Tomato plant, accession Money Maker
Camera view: horizontal (90 deg, fisheye); turntable rotation: 150 degrees
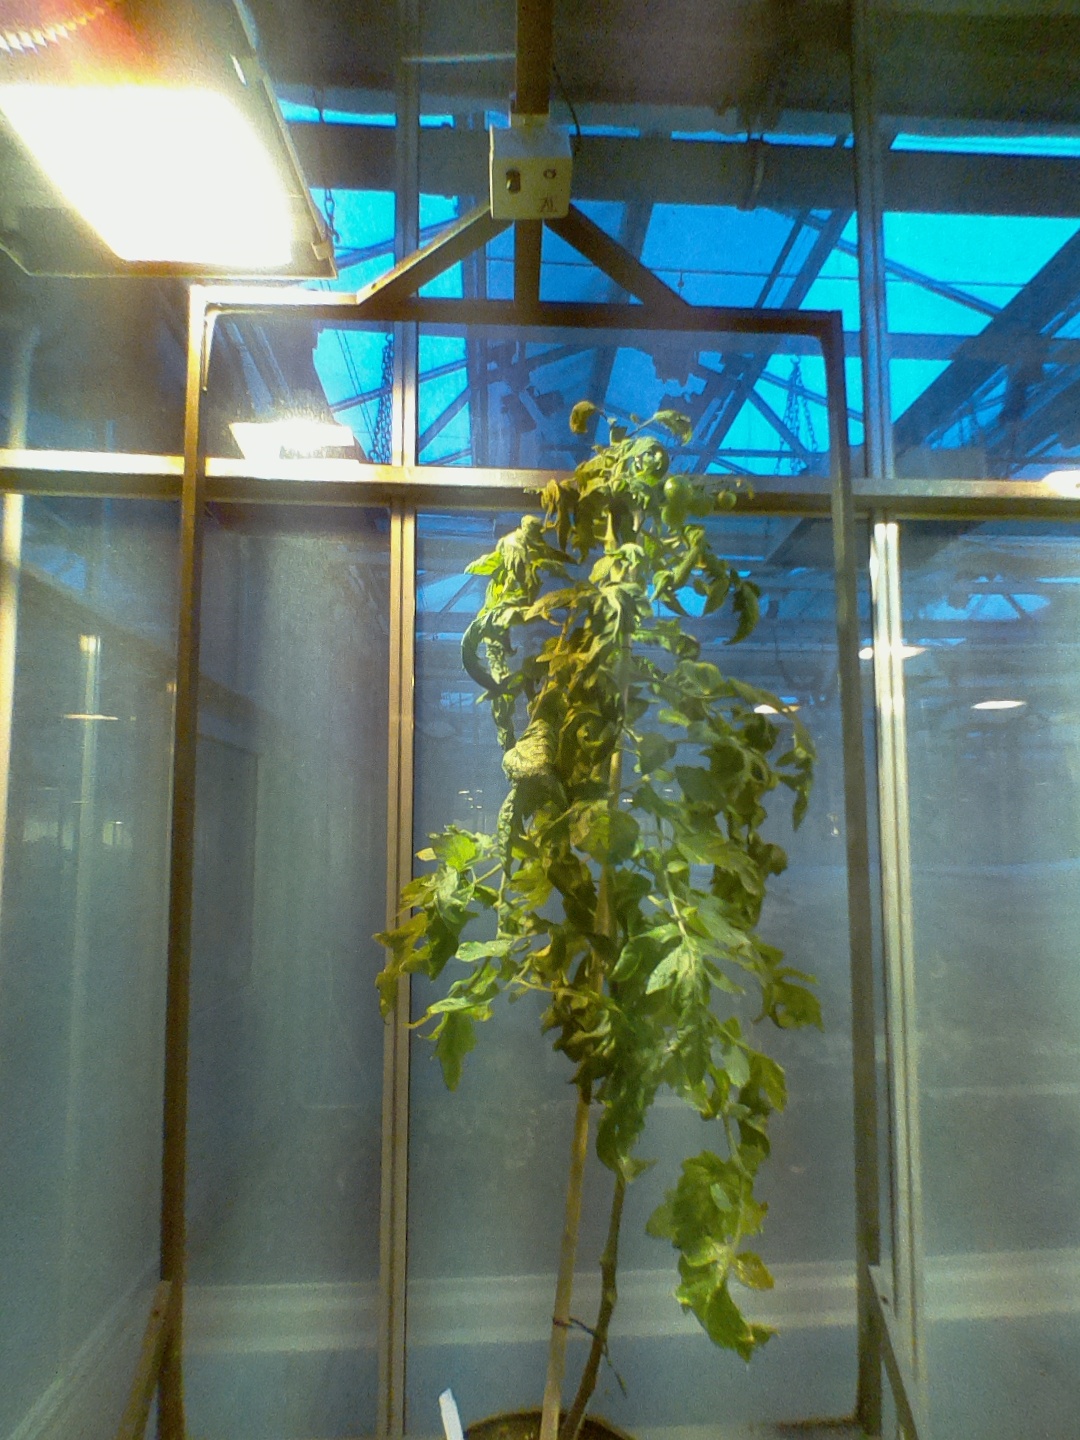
BBCH growth stage 75: 50%-60% of final fruit size